Ipana atronivea

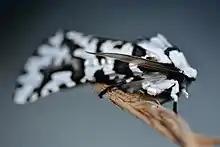
Male "Ipana atronivea"

The larvae have a lumpy appearance and are brown and brownish-white in colour, growing to approximately . In the early stages of their life they look similar to a bird dropping when curled on a leaf. When an adult "Ipana atronivea" has a wingspan of between .